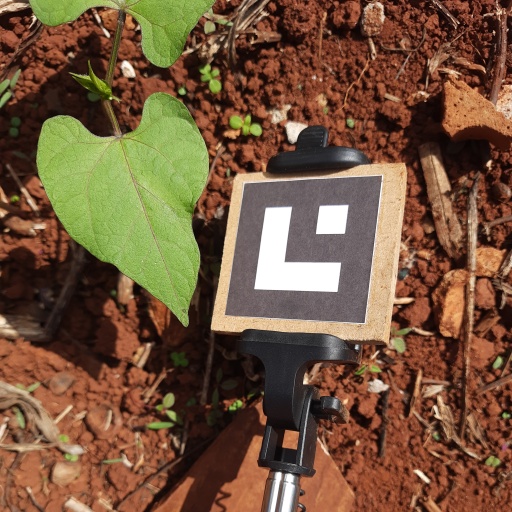
Observations: wavy surface, no eating holes, under sunlight